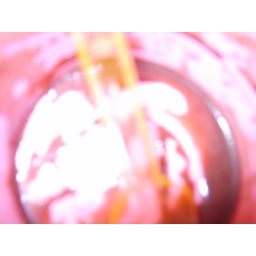
plastic in glass